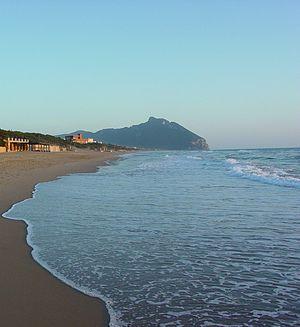
Le parc national du Circé est un parc national d'Italie. Il se situe le long de la côte tyrrhénienne, au sud du Latium. Il couvre près de 8 500 hectares.